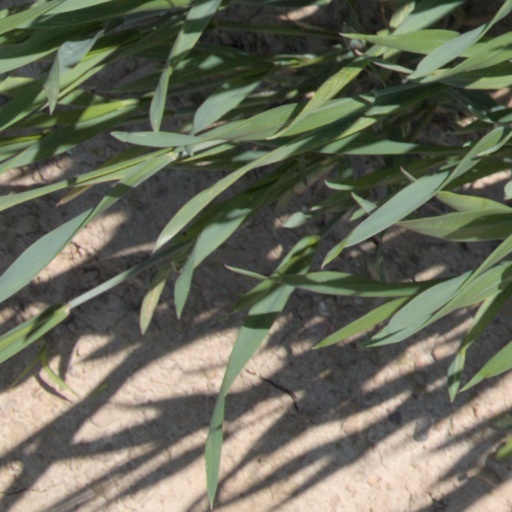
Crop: wheat